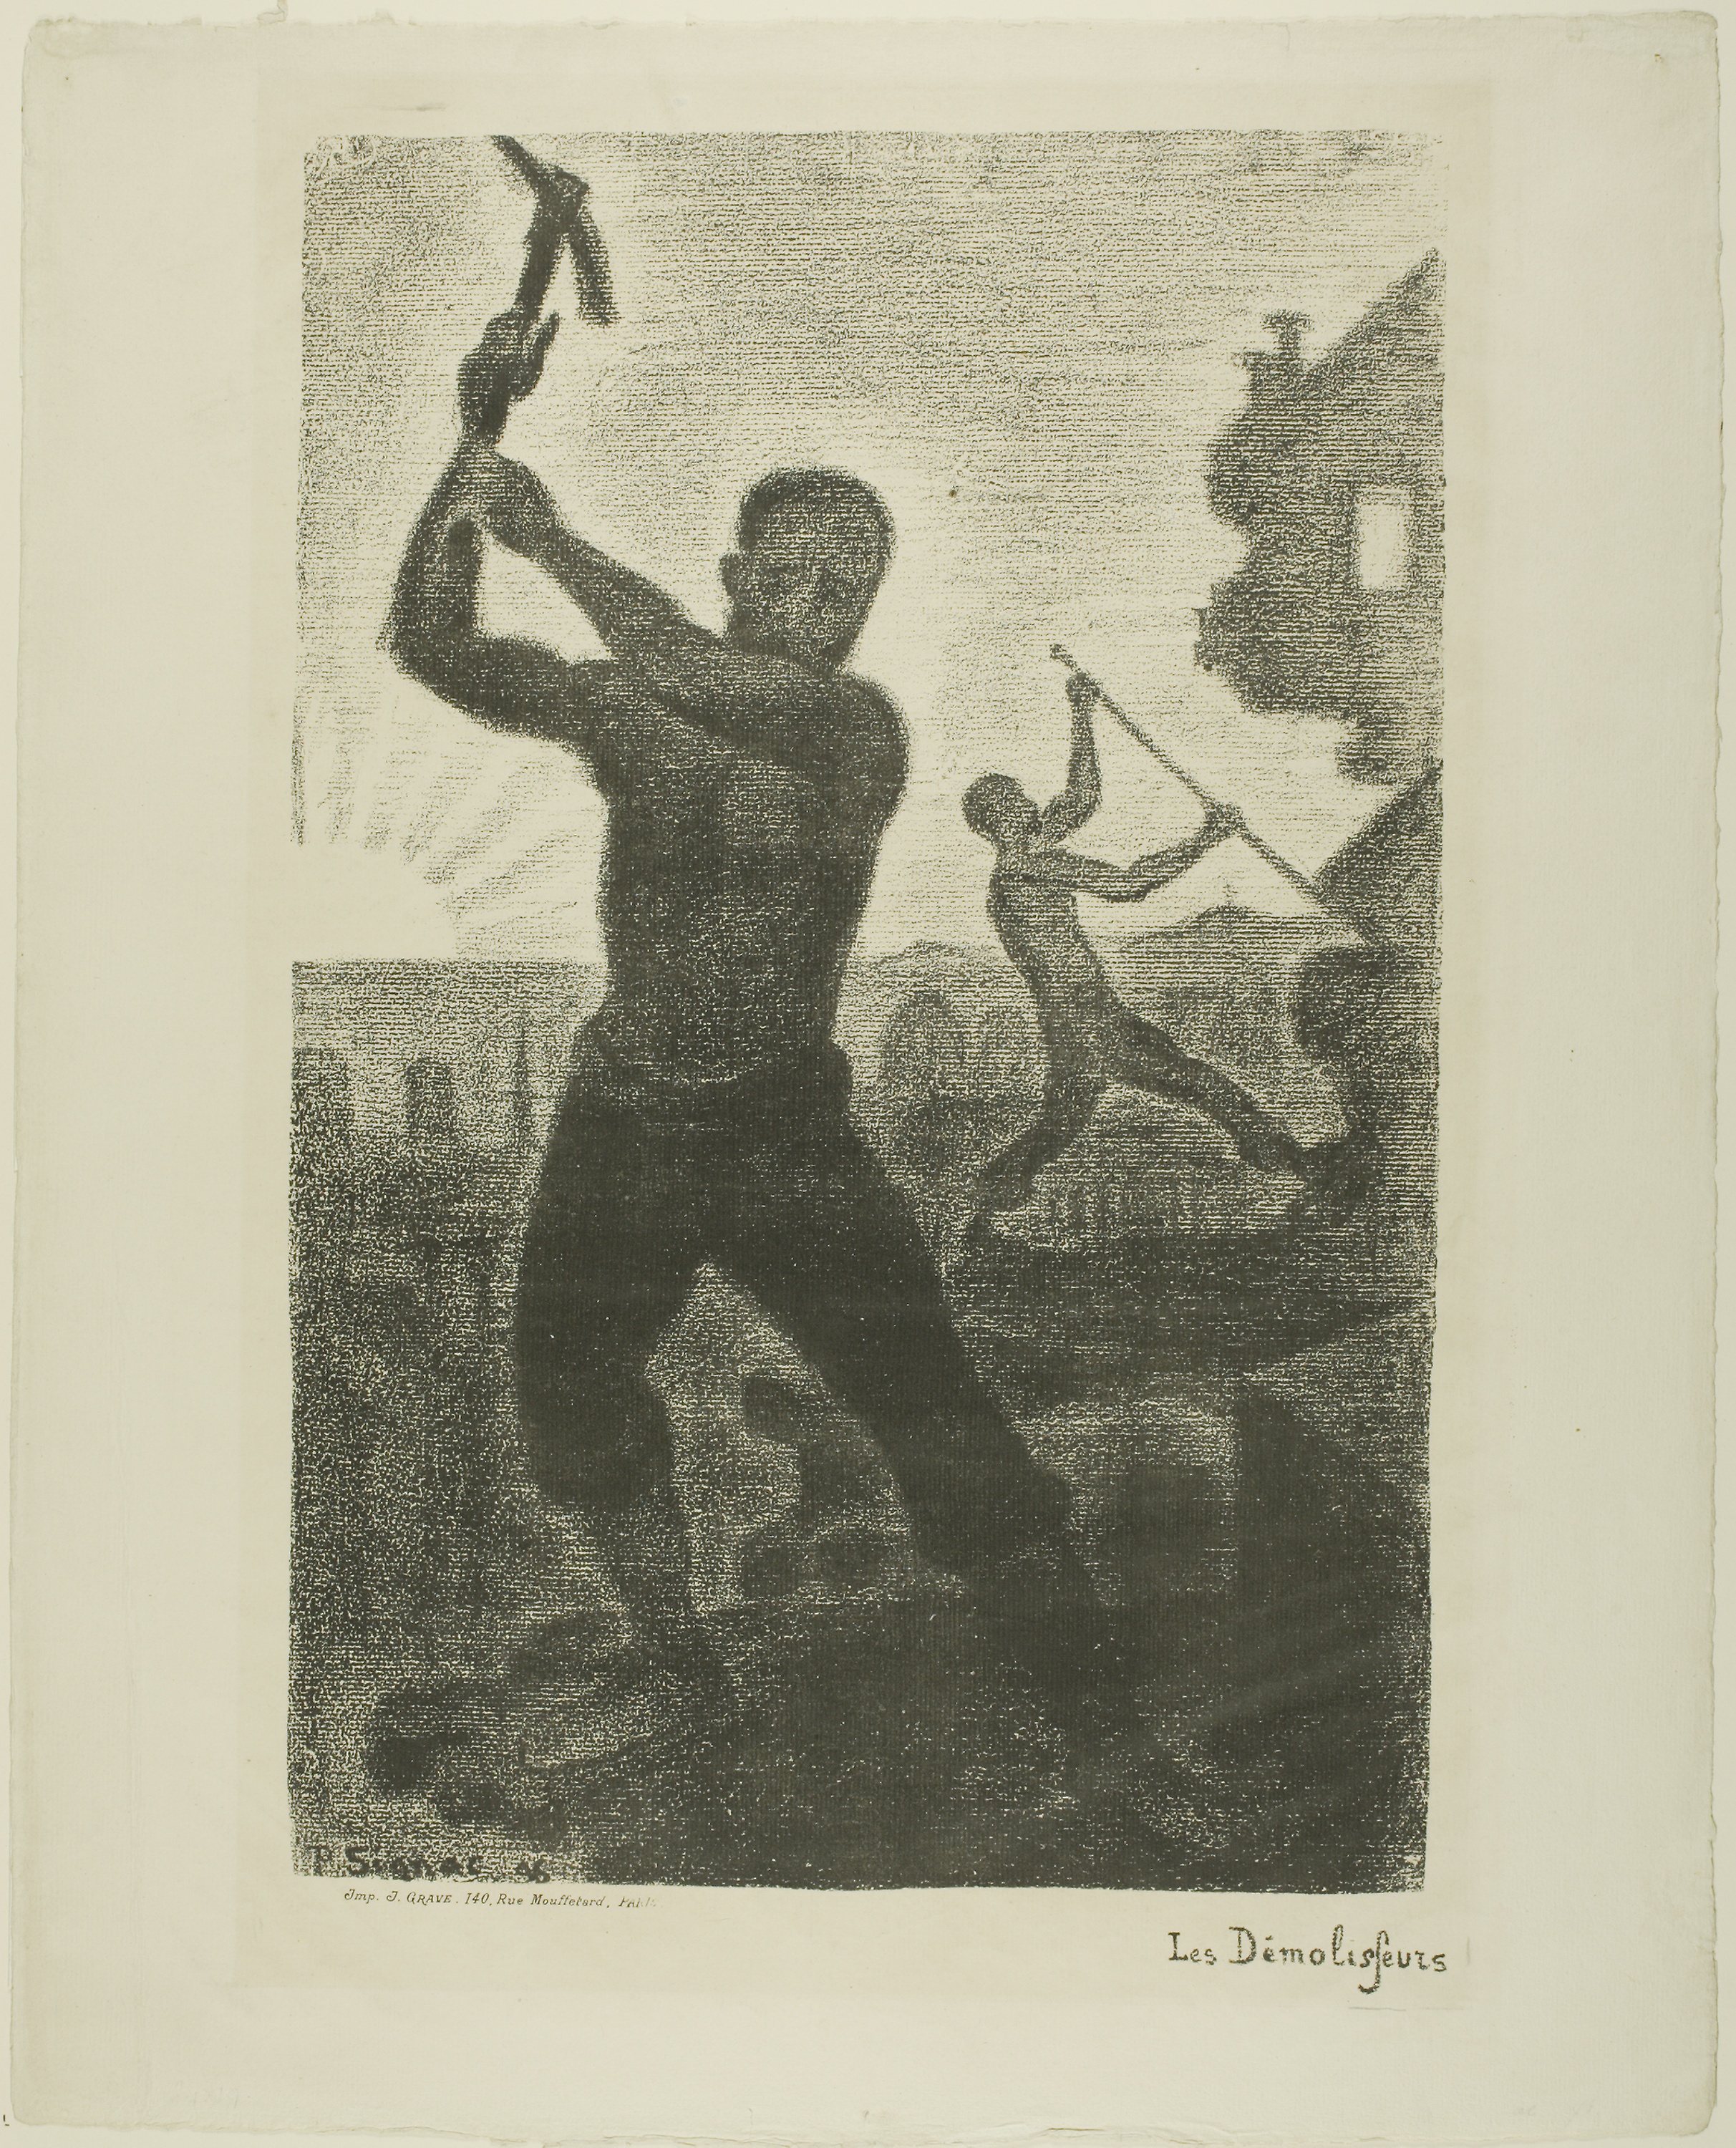
art, history